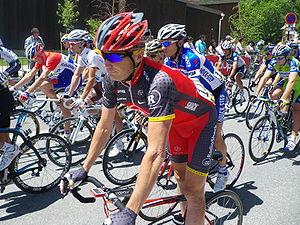
Critérium du Dauphiné 2010
Chris Horner og resten af feltet før start på 5. etape
Critérium du Dauphiné 2010, den 62. udgave af cykelløbet Critérium du Dauphiné blev arrangeret fra 6. til 13. juni 2010 i Frankrig. Løbet bestod af en prolog og 7 etaper. Janez Brajkovič vandt løbet sammenlagt.